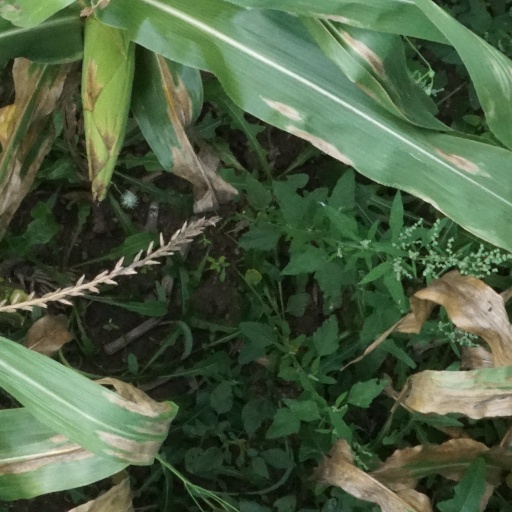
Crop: maize; corn